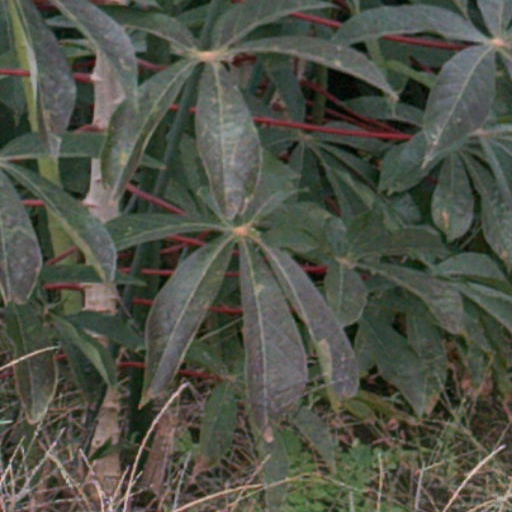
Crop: cassava